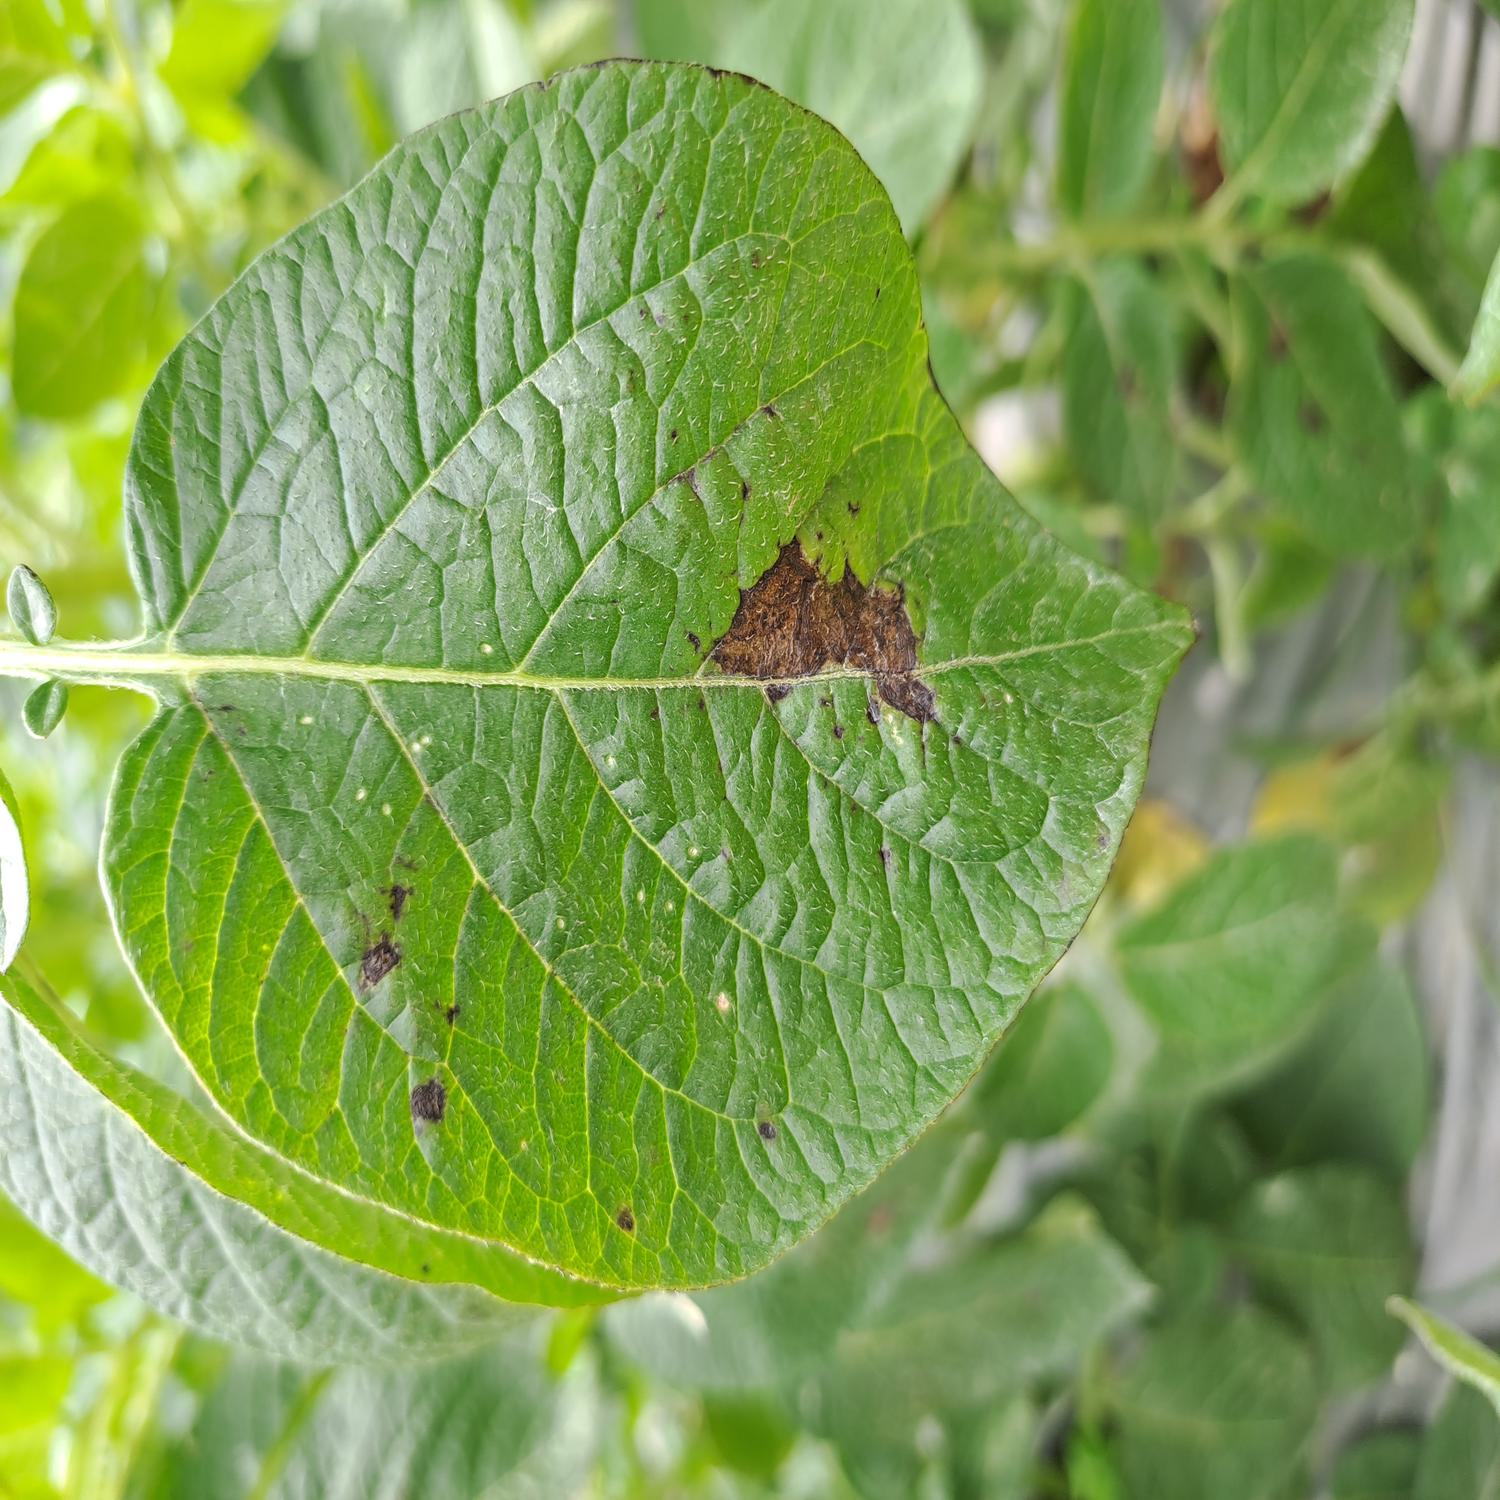
Label: Fungi